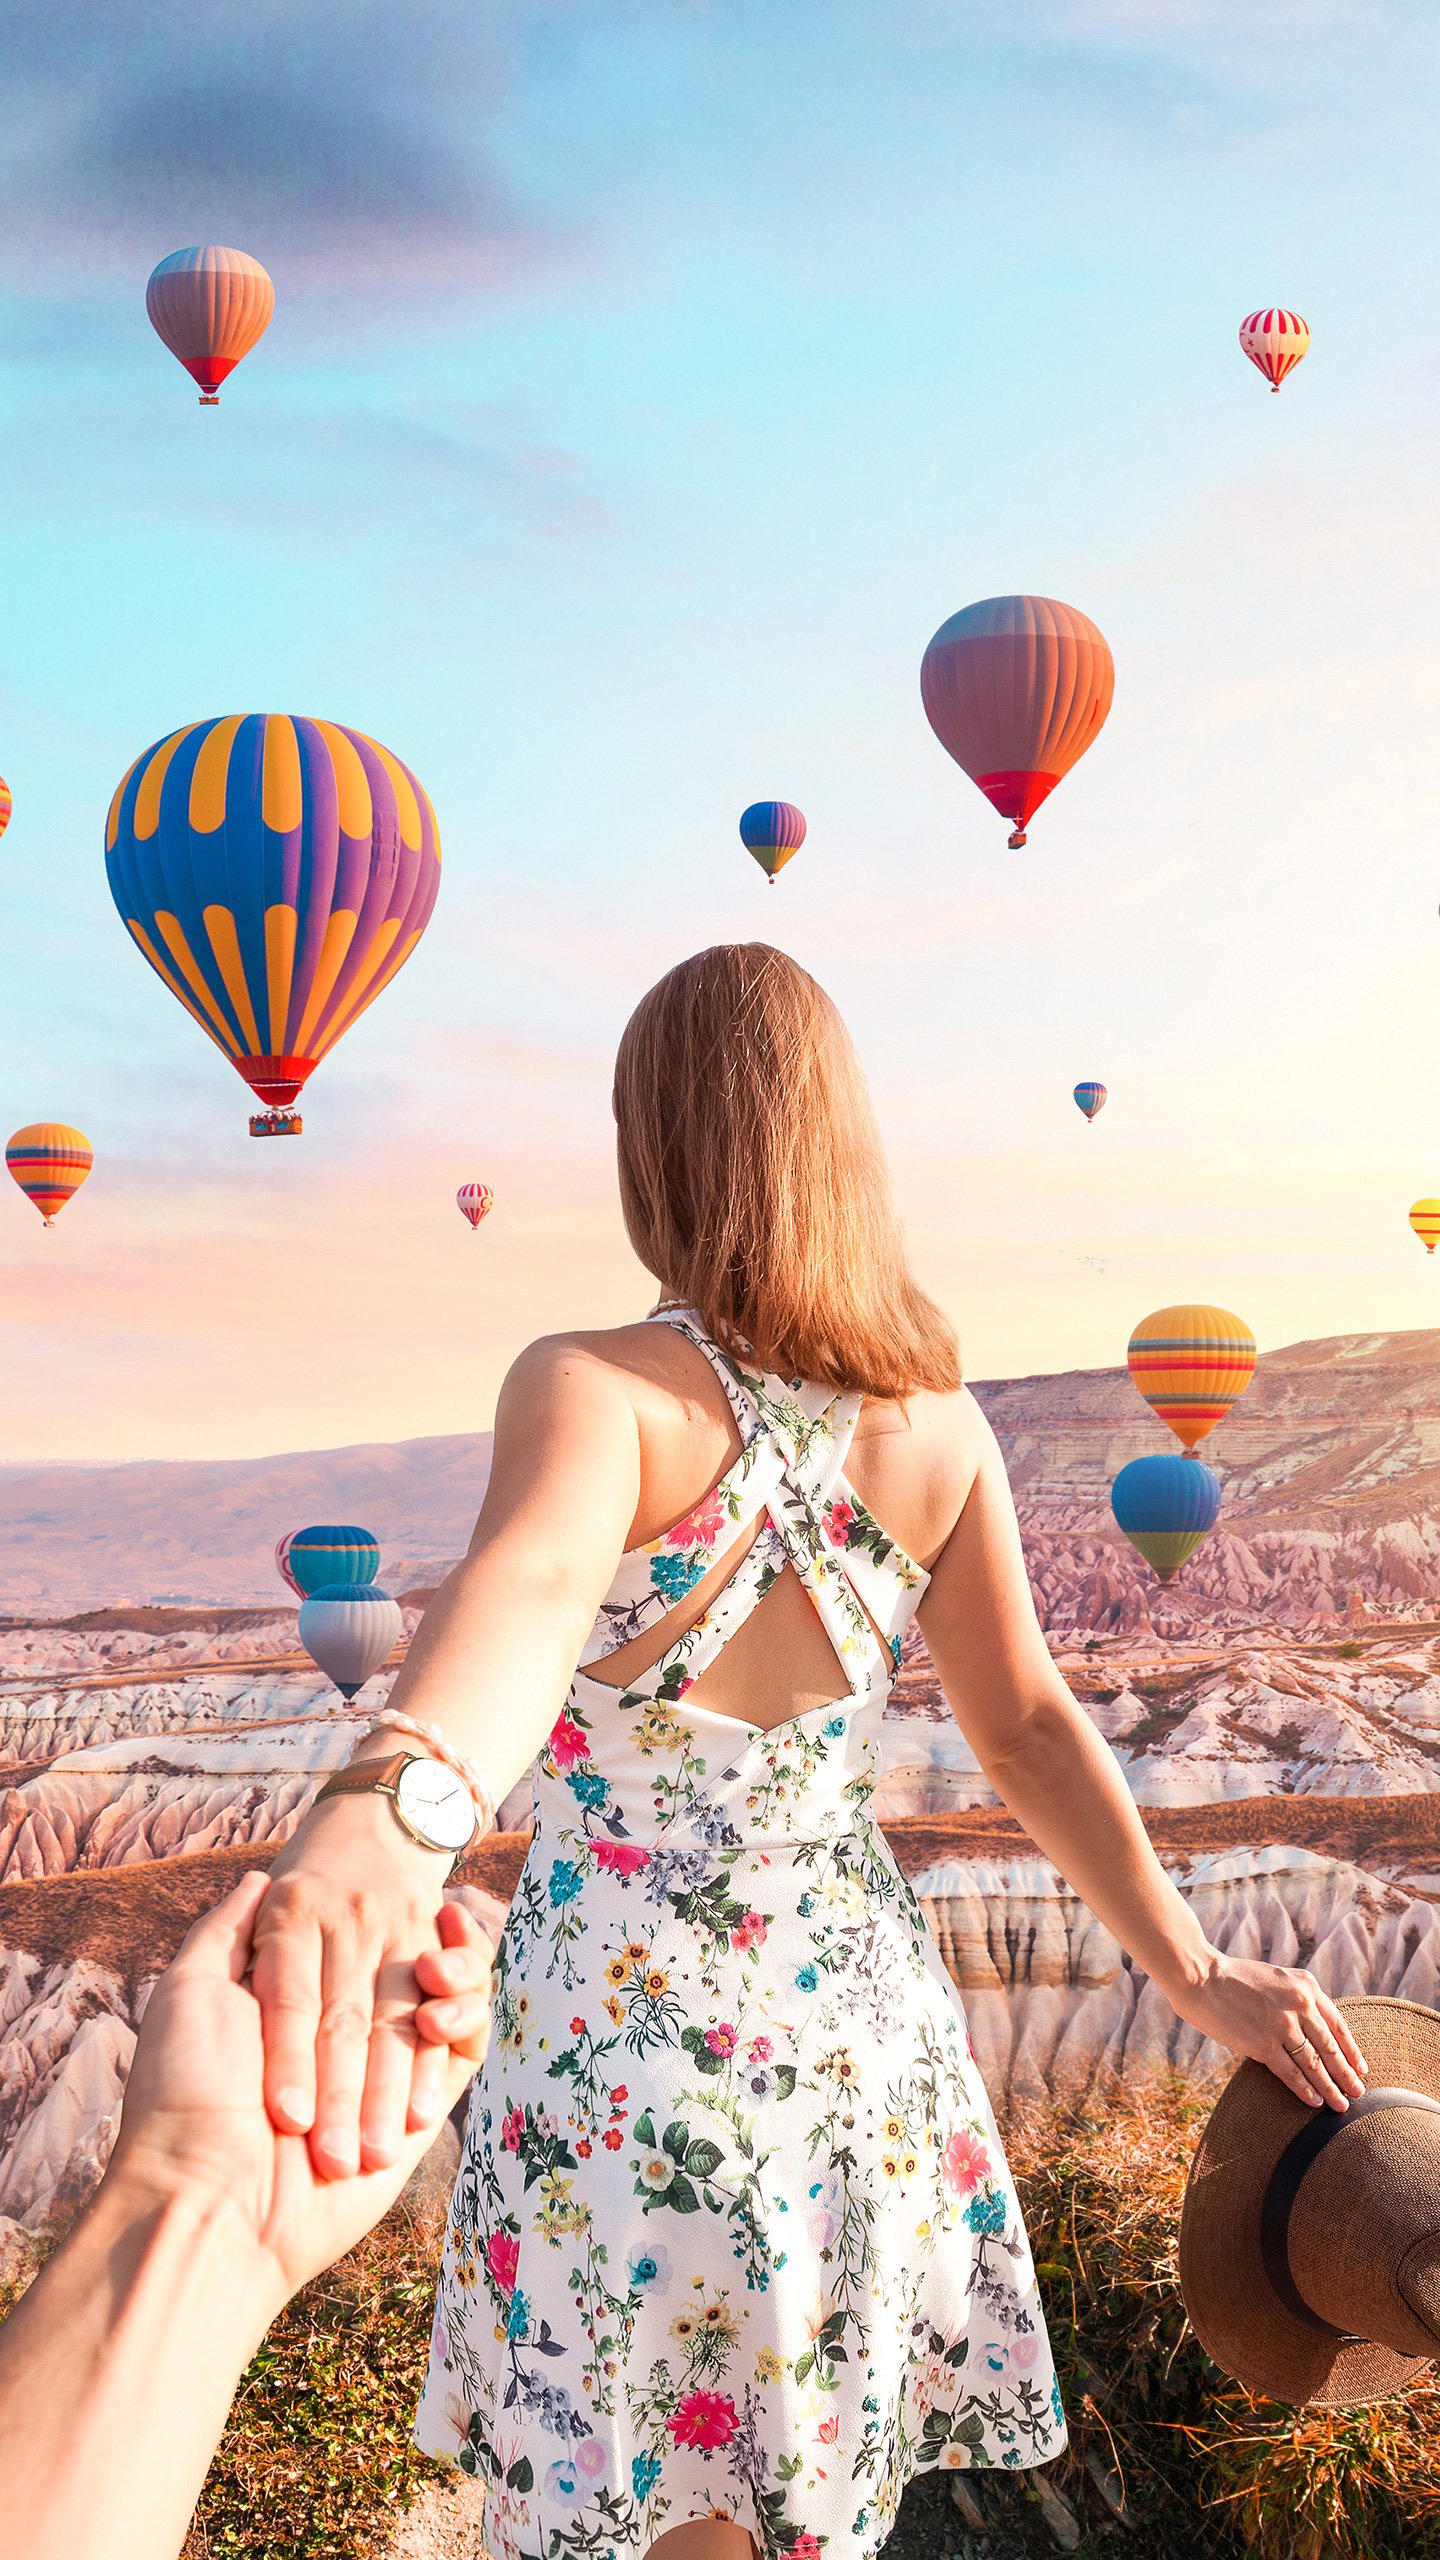
love, scenery, hot air balloon, hot air ballooning, balloon, sky, summer, fun, vehicle, recreation, air sports, dress, travel, happy, leisure, vacation, party supply, aerostat, aircraft, photography, tourism